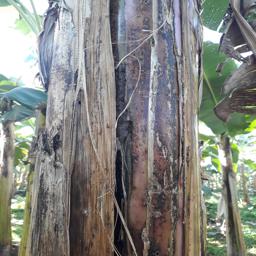
Label: PSEUDOSTEM WEEVIL